Sky position (RA, Dec in degrees): 227.419, 1.386
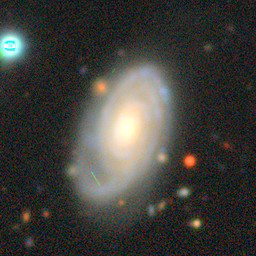
Galaxy morphology: Unbarred Tight Spiral Galaxies